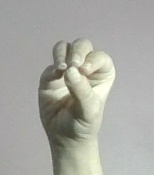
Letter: ha